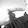
ASL letter: G